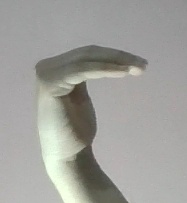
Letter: haa